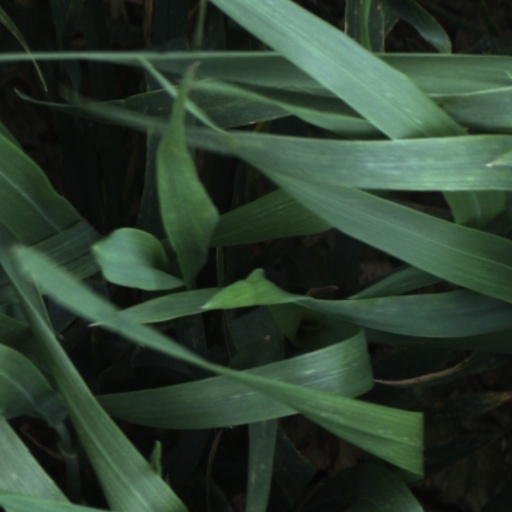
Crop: wheat